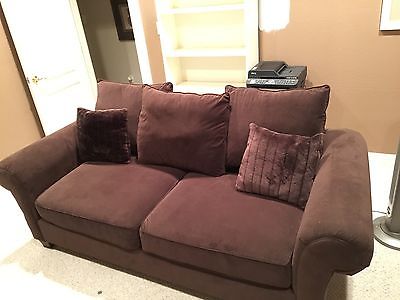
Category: sofa